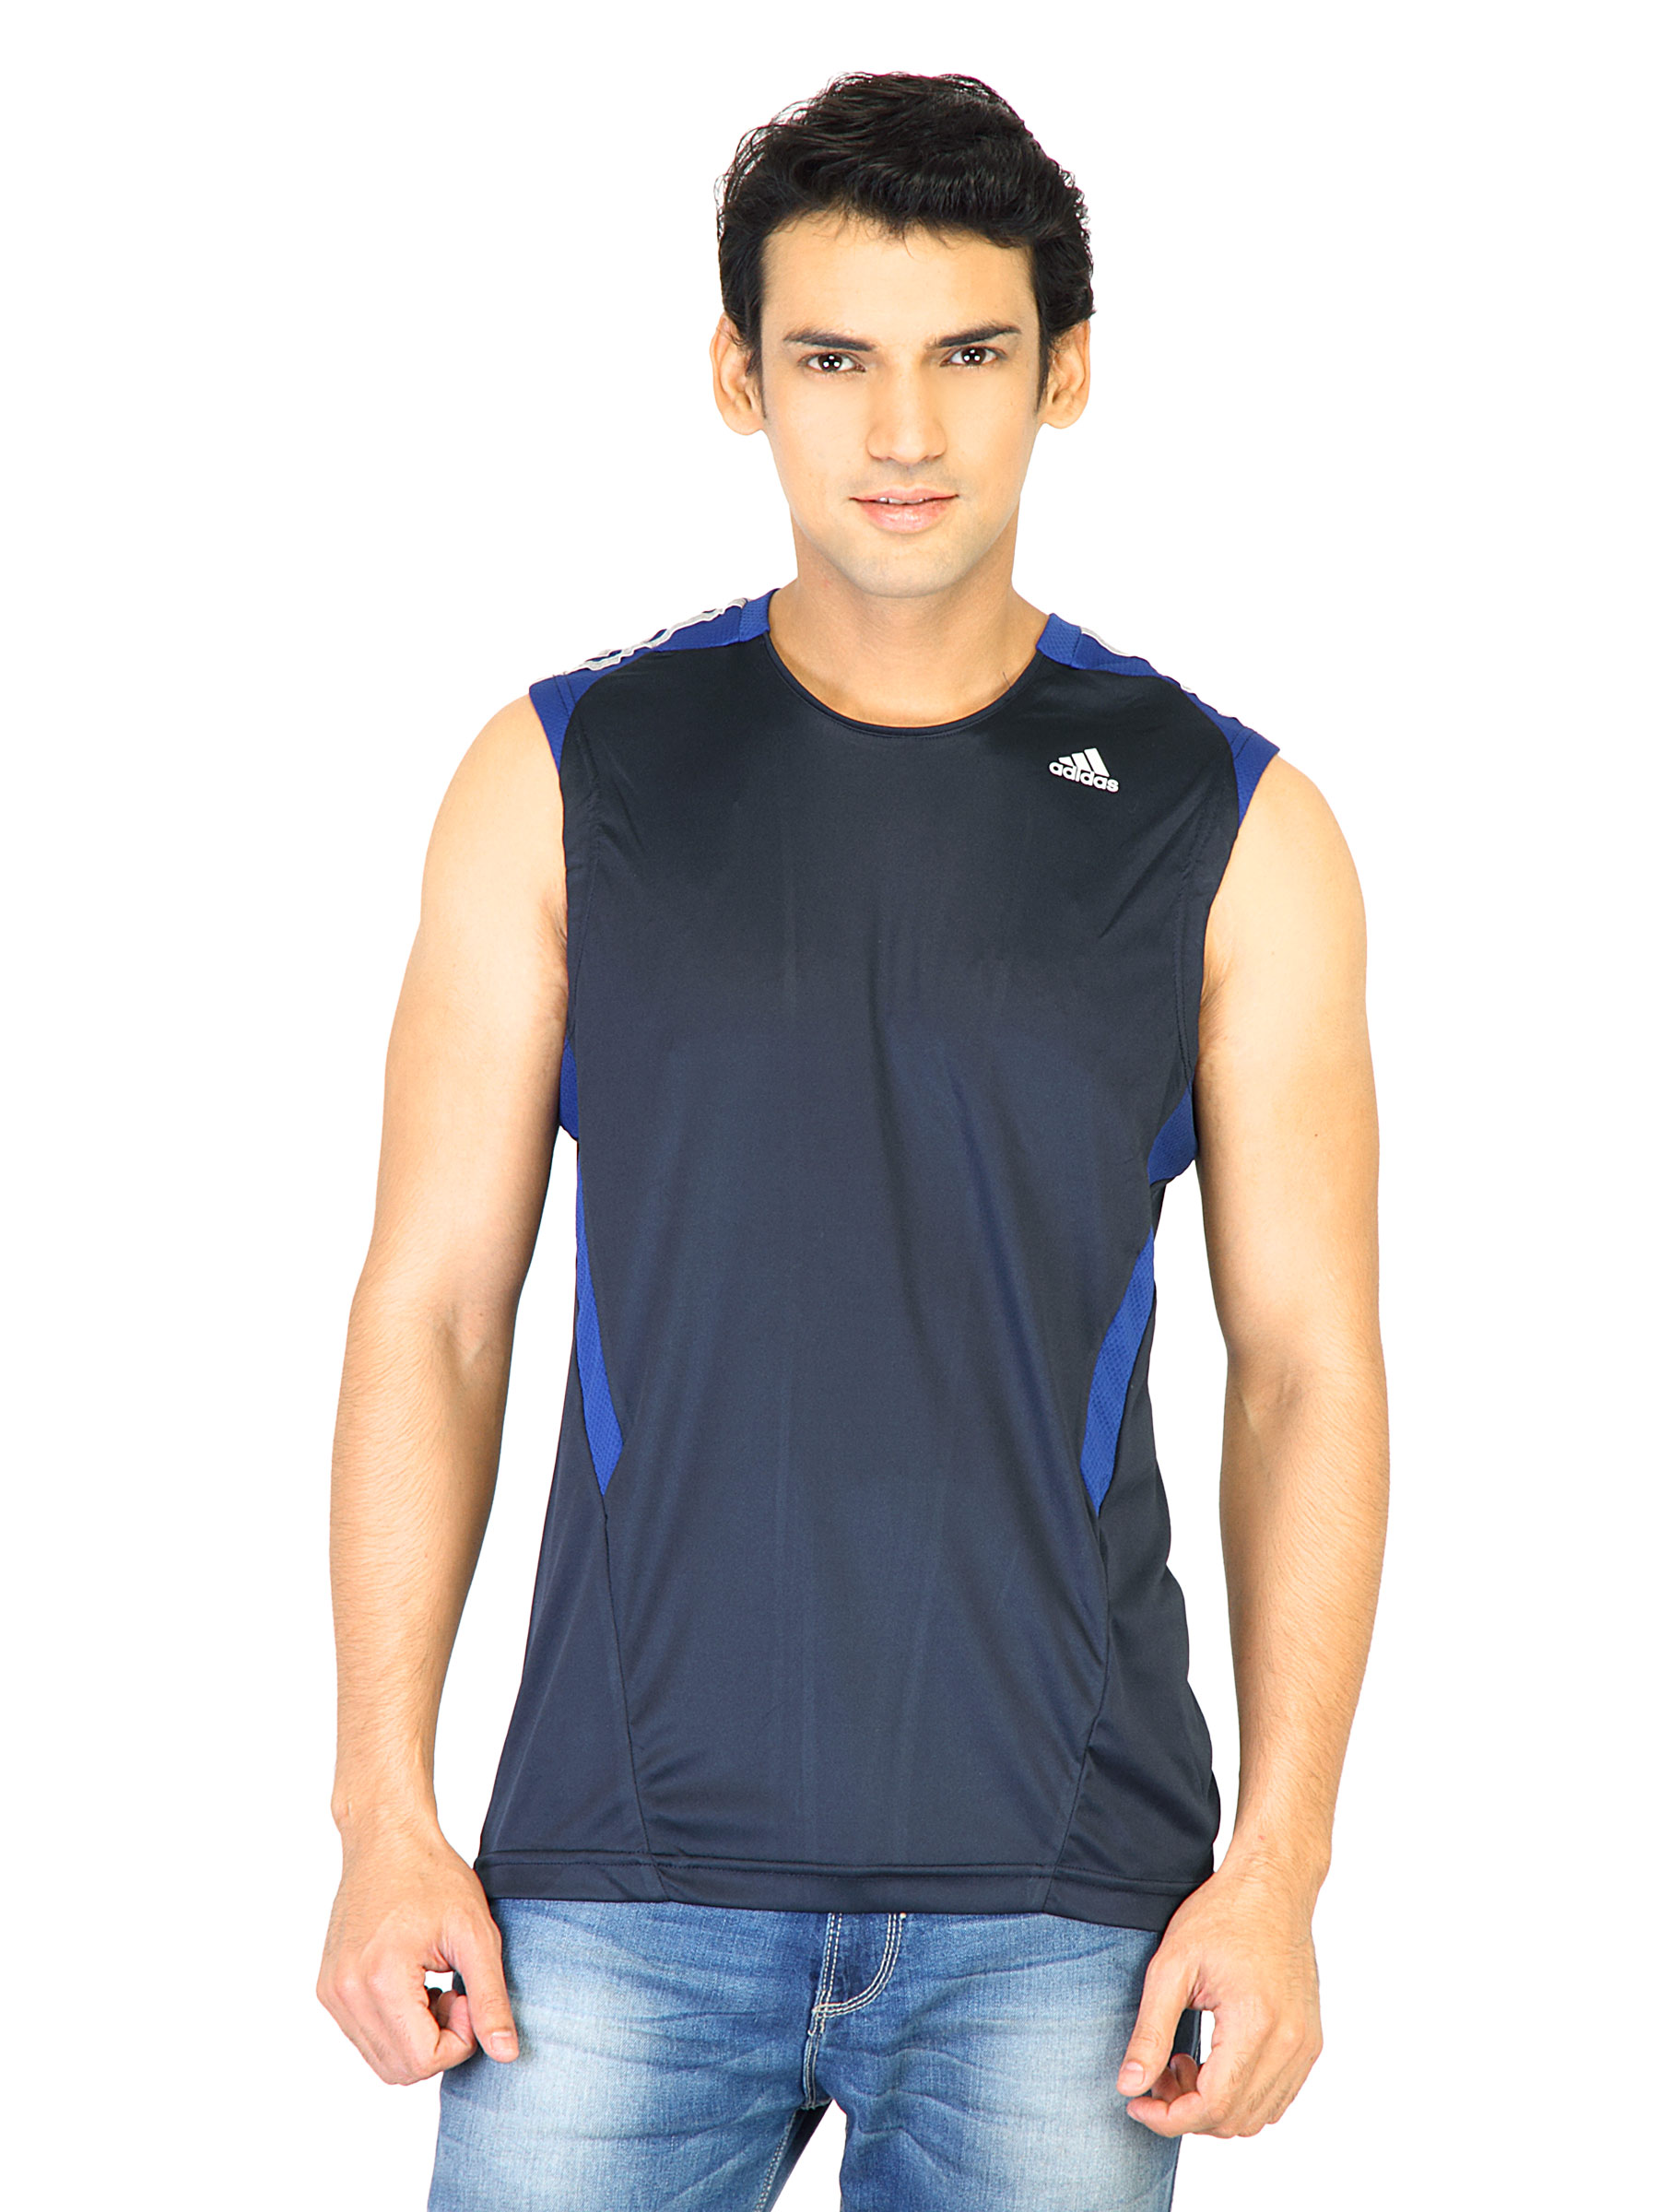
ADIDAS Men Solid Navy Blue Jerseys
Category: Apparel / Topwear / Tshirts
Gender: Men
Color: Navy Blue
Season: Fall 2011
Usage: Sports